Tourism in Portugal

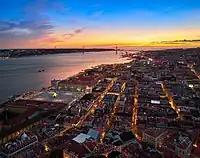
Lisbon, Portugal's capital.

Tourism in Portugal serves millions of international and domestic tourists. Tourists visit to see cities, historic landmarks, enjoy beaches, or religious sites. As of 2024, Portugal had 29 million international visitors. In addition, there were 22,9 million trips made by Portuguese residents including overnight stays at local hotels.